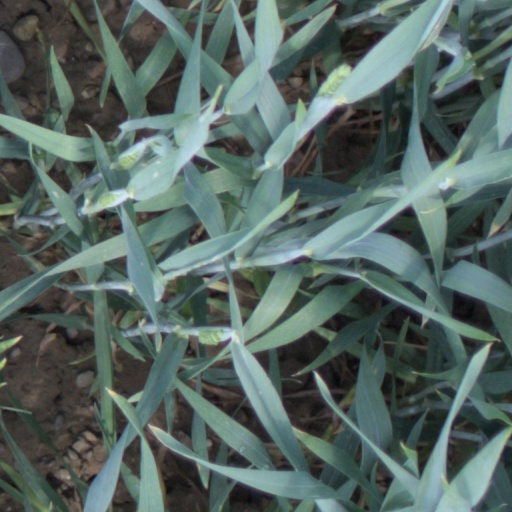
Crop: wheat